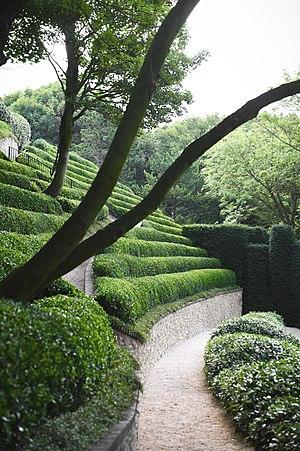
France, Étretat, Les Jardins d'Étretat, Le Jardin d'Amont
Les Jardins d'Étretat sont un jardin au-dessus de la falaise expérimentale avec des « sculptures vivantes » à Étretat, en Normandie, en France. Ça entoure une villa qui appartenait une fois à Madame Thébault, une actrice de Paris, au début du 20e siècle. Plus d'un siècle après, le jardin a été restauré par une équipe menée par l'architecte de territoire russe Alexander Grivko de la société britannique de conception et d'aménagement paysager IL Nature, qui était inspirée de la flore de la côte normande. Il a été rouvert au public en 2017.